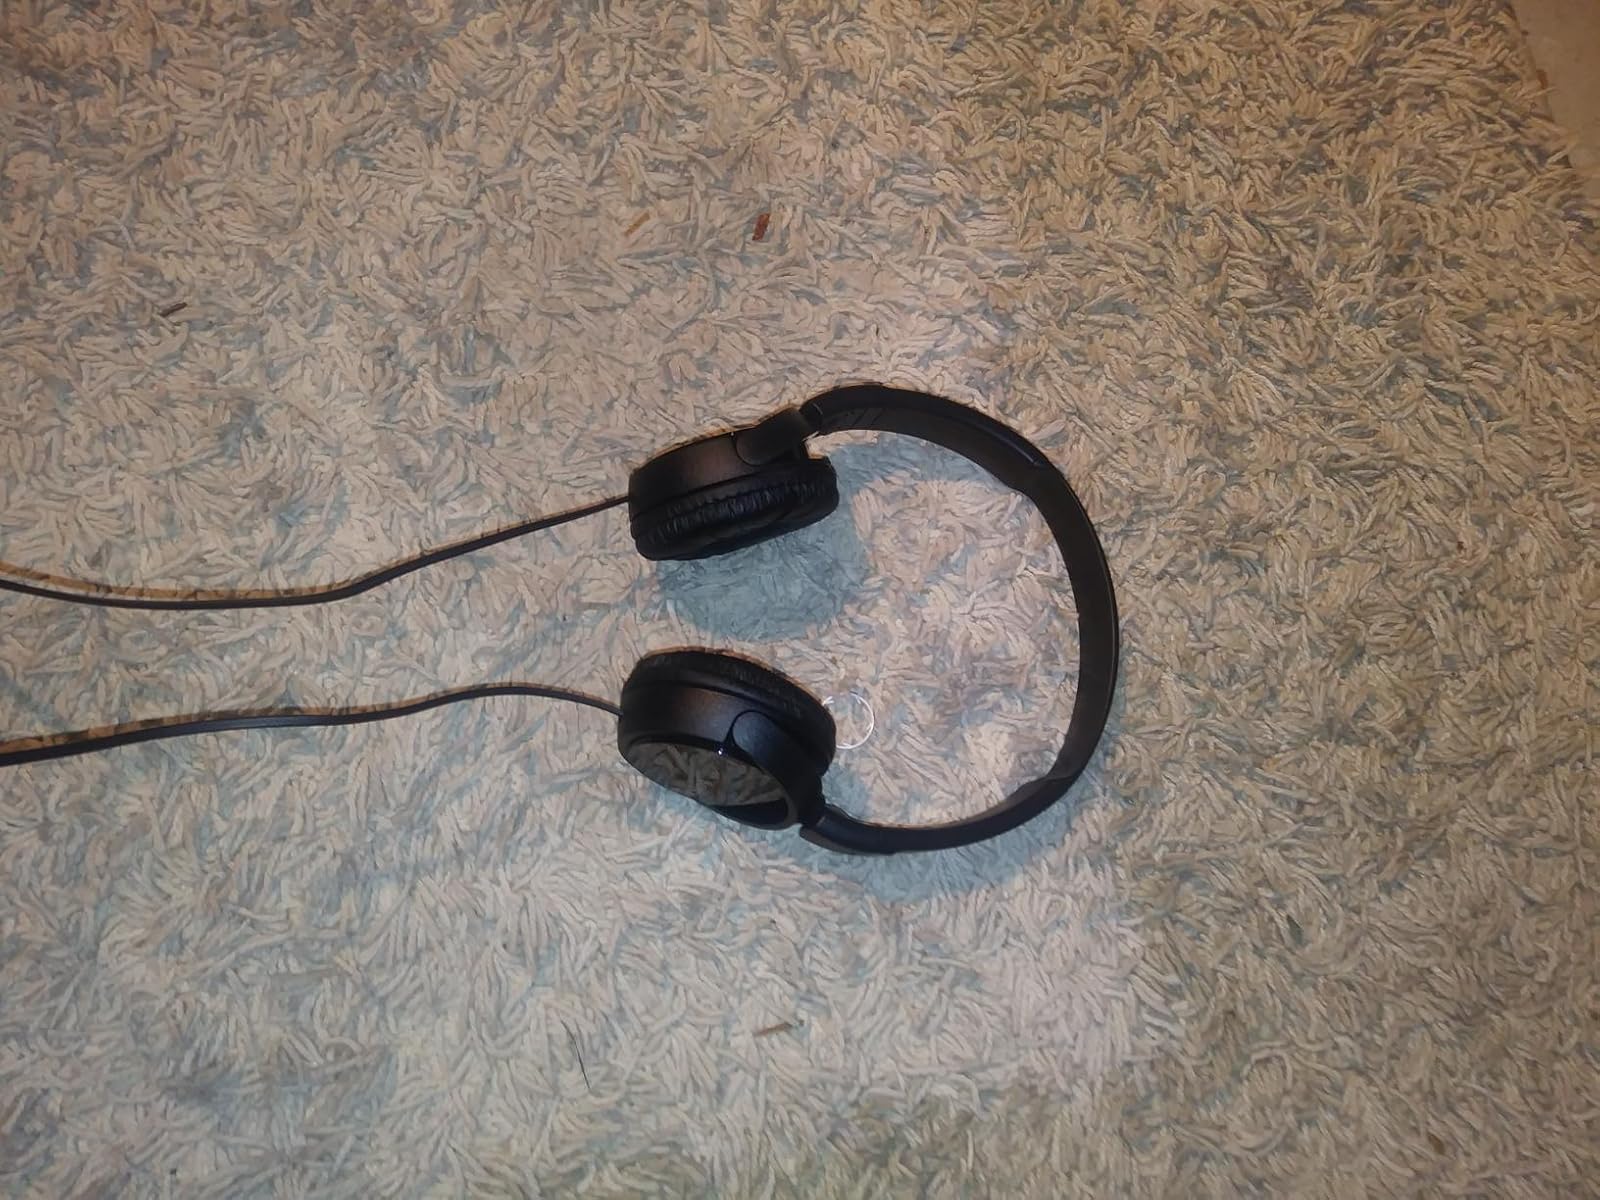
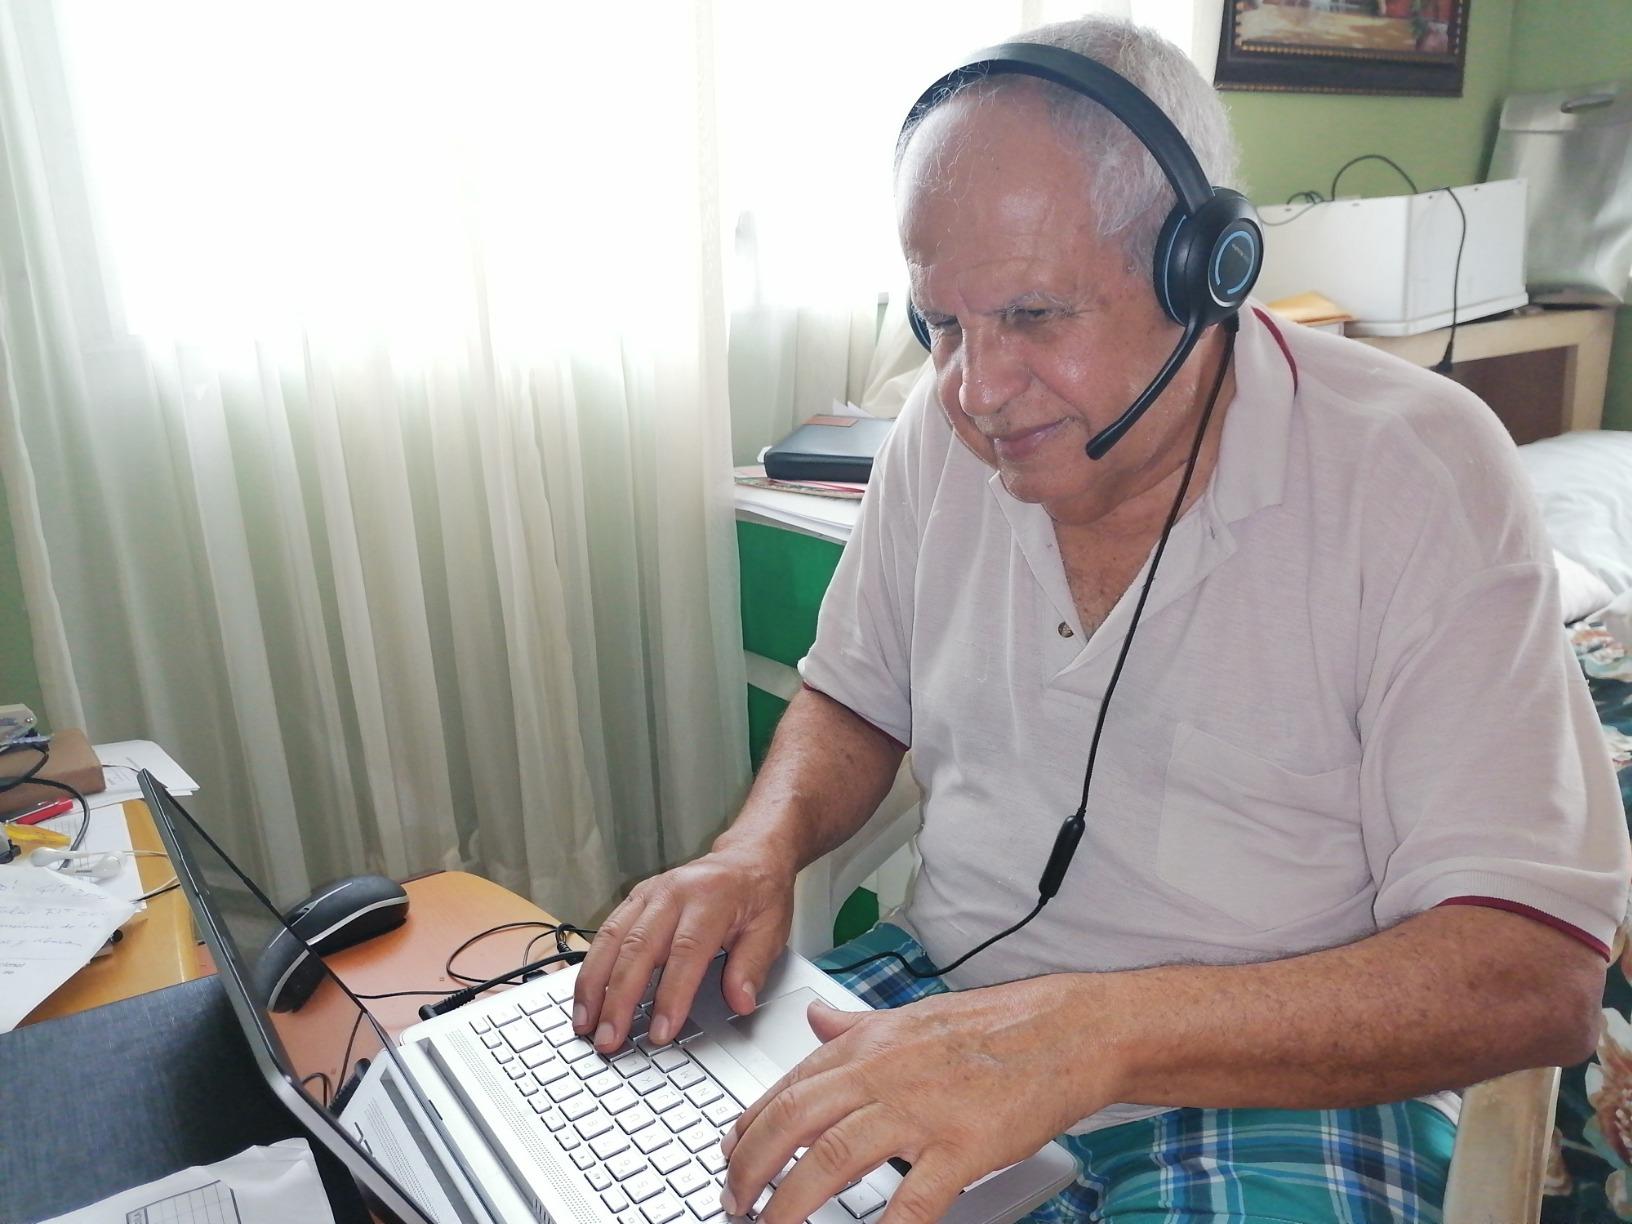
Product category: headphones
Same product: no